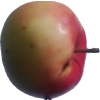
Label: Apple 11